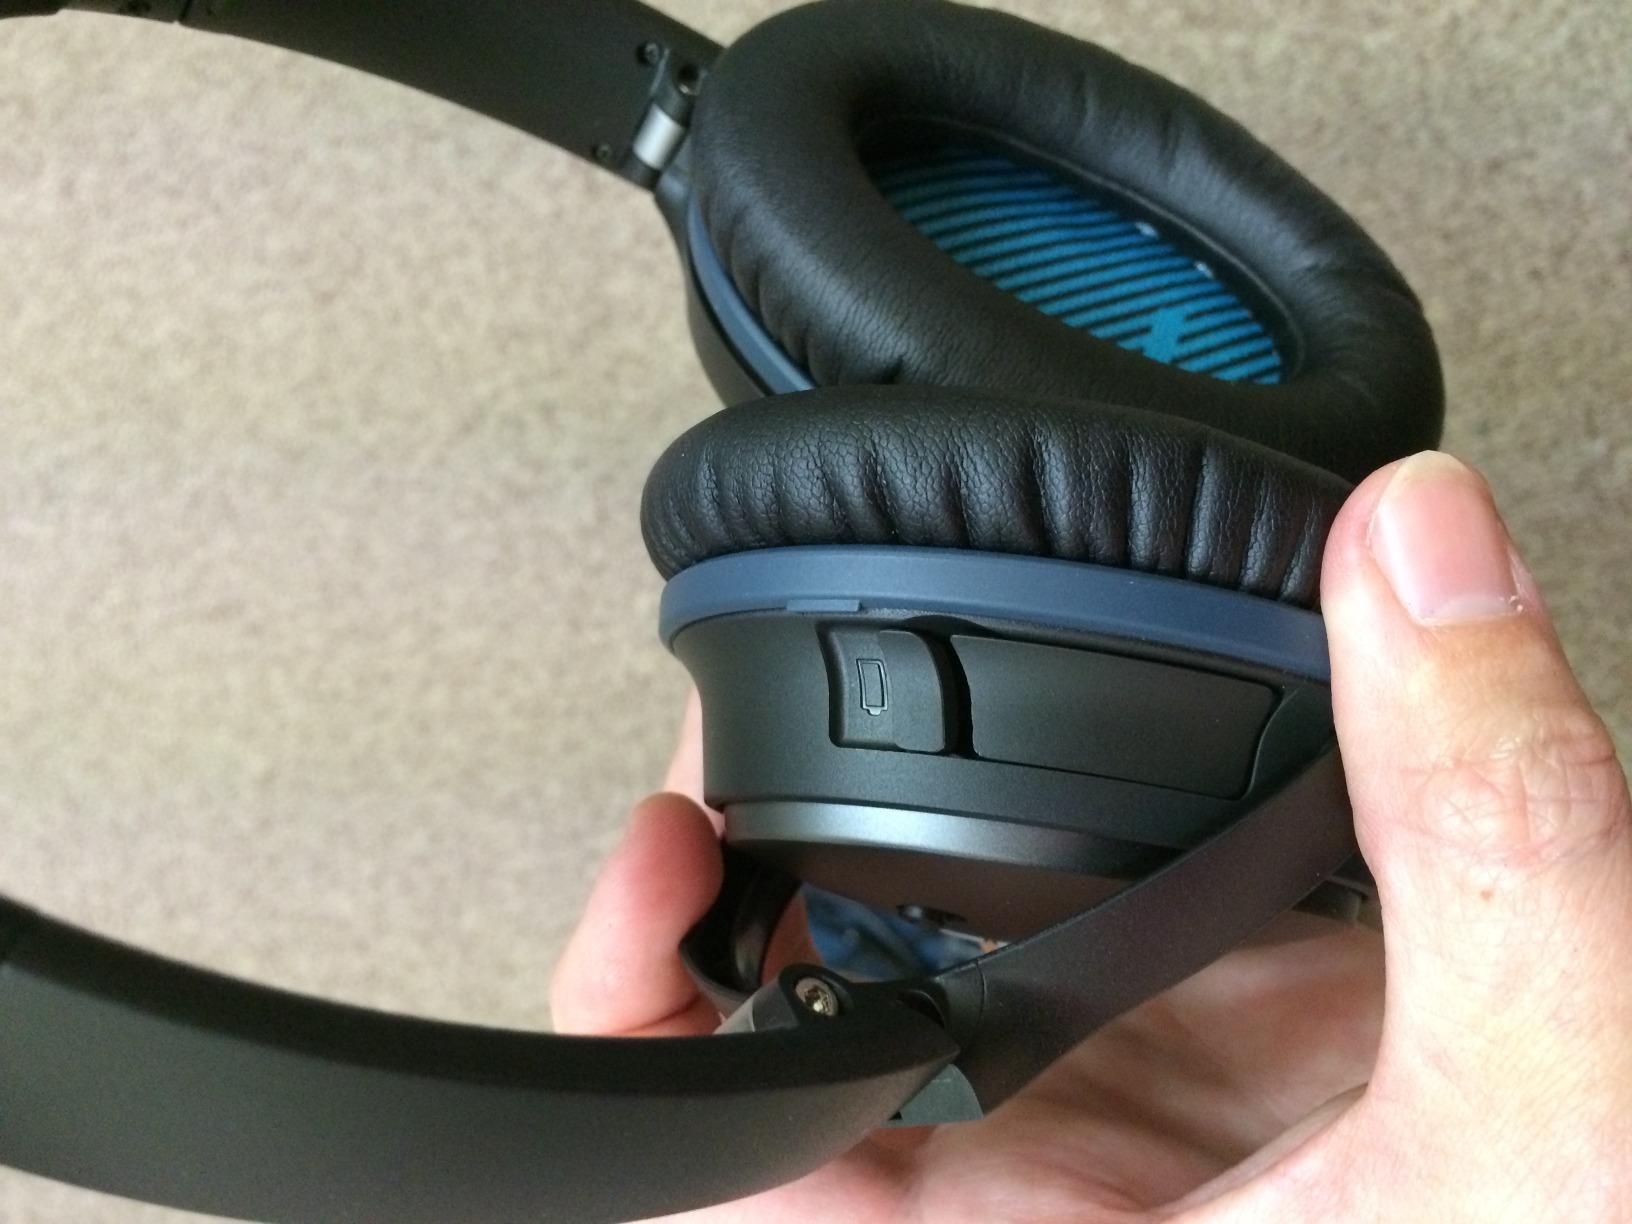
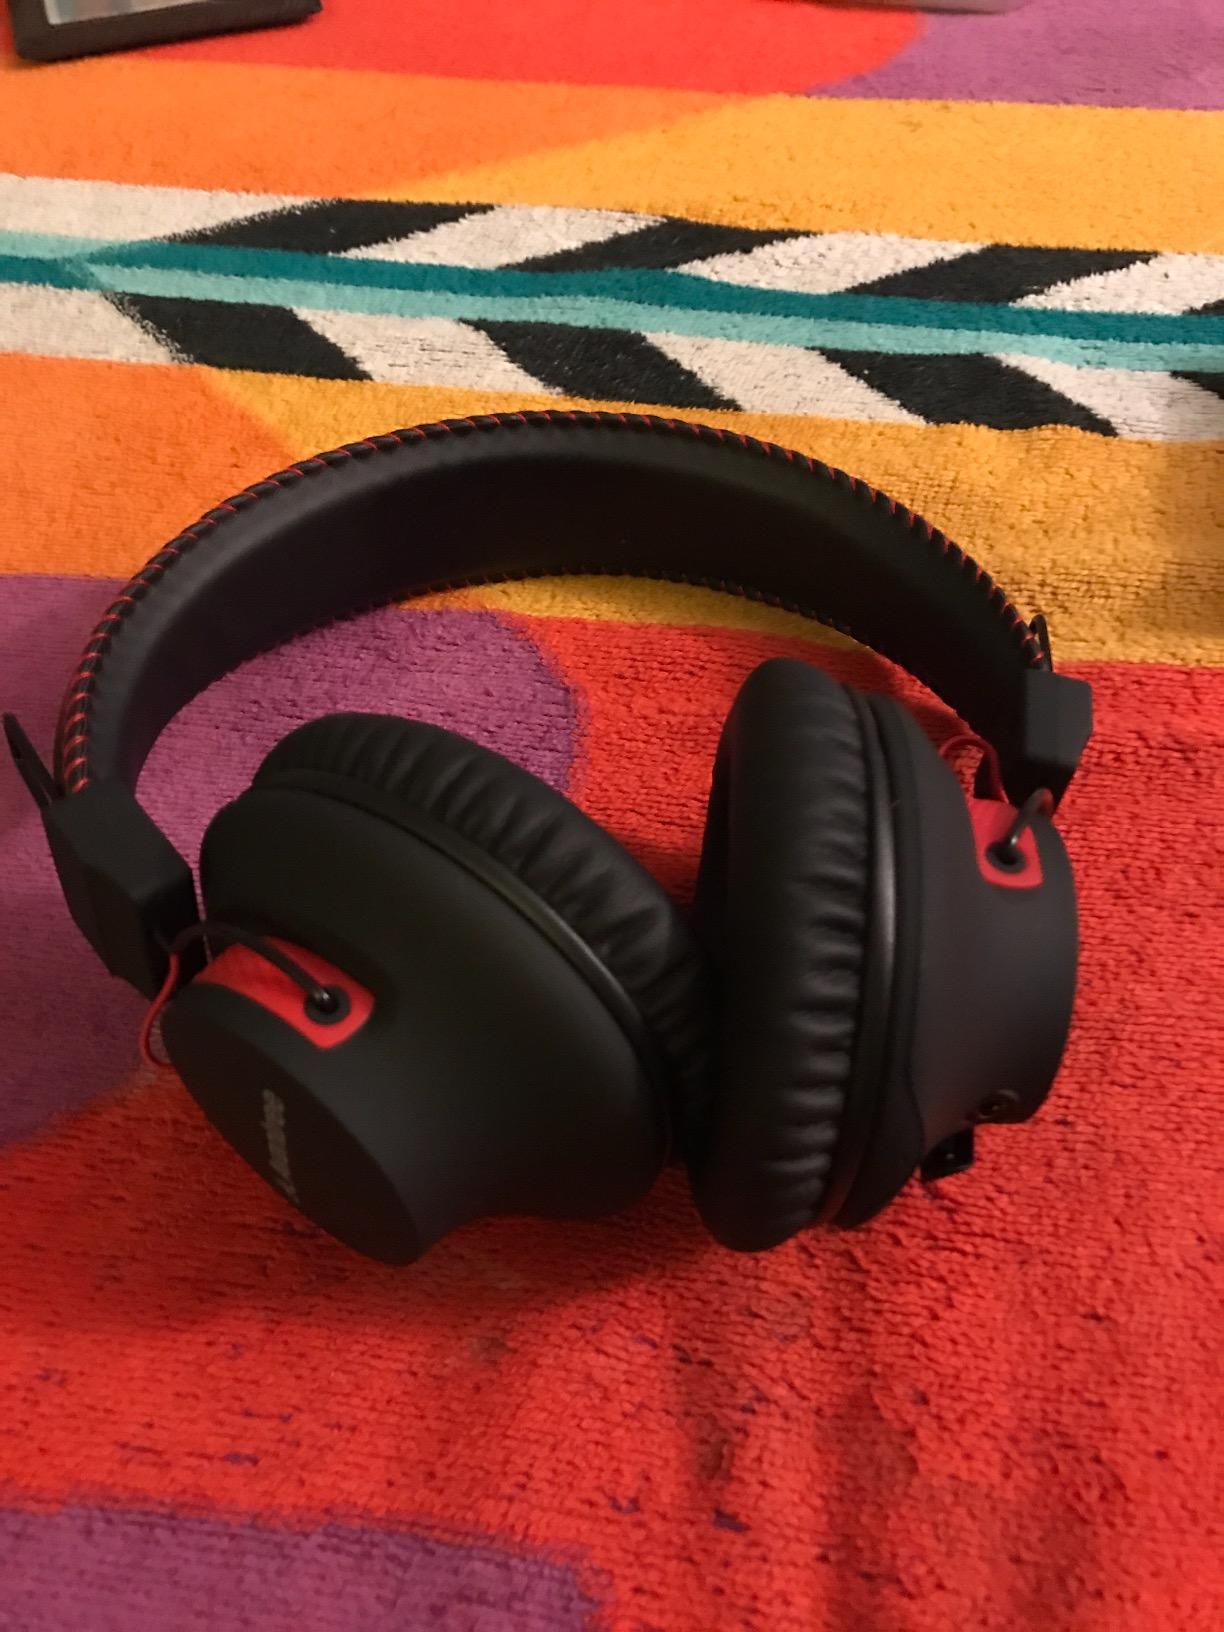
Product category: headphones
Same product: no